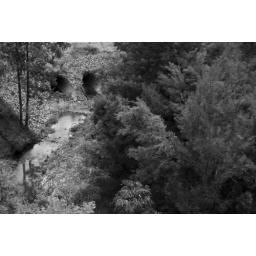
Drains going under a road with rain water from high mountains. Edited in Camera RAW 4